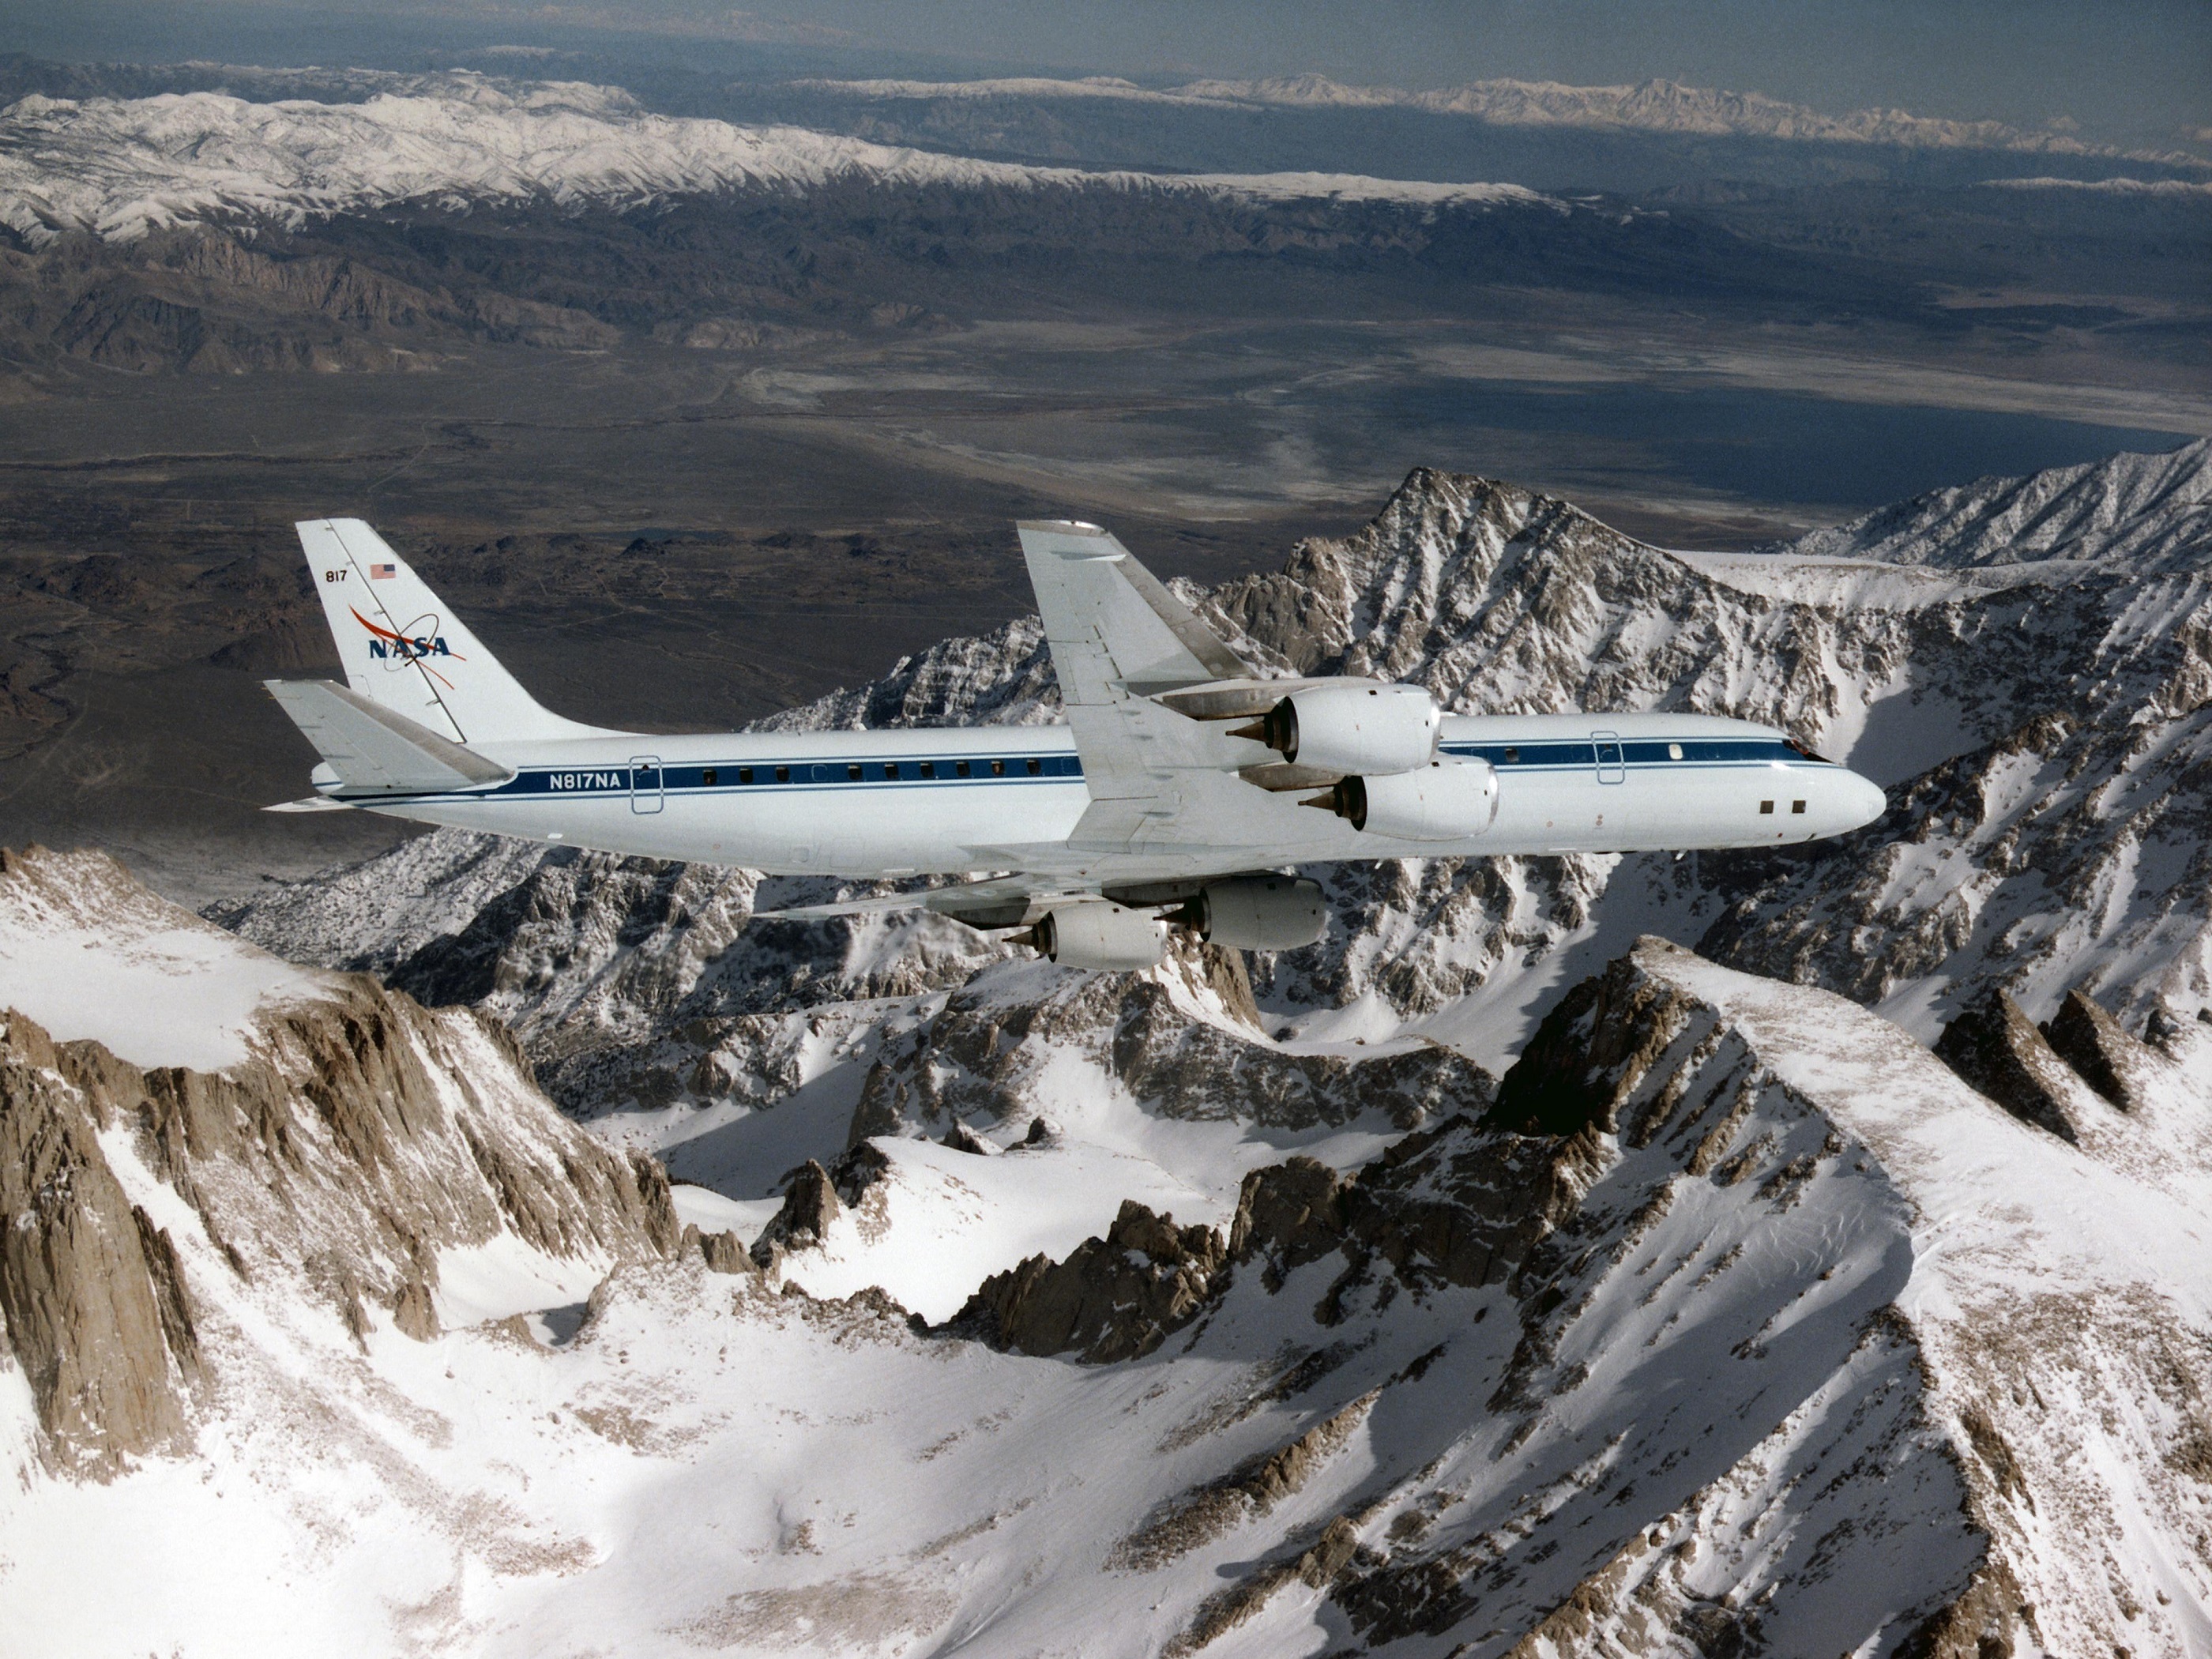
wing, technology, flying, airplane, plane, aircraft, vehicle, airline, aviation, flight, california, research, airliner, scientific, air force, jet aircraft, military aircraft, dc 8, nasa laboratory, mount whitney, atmosphere of earth